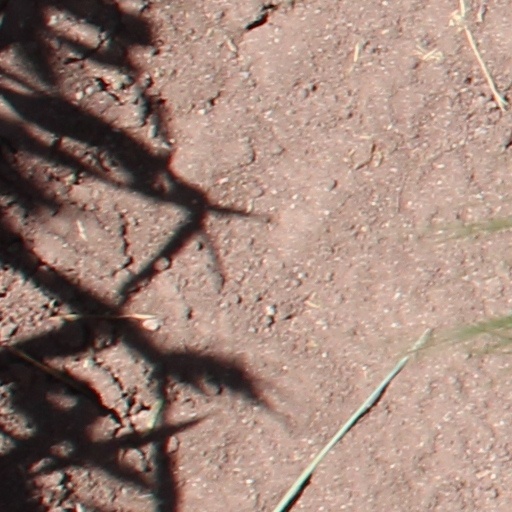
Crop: wheat